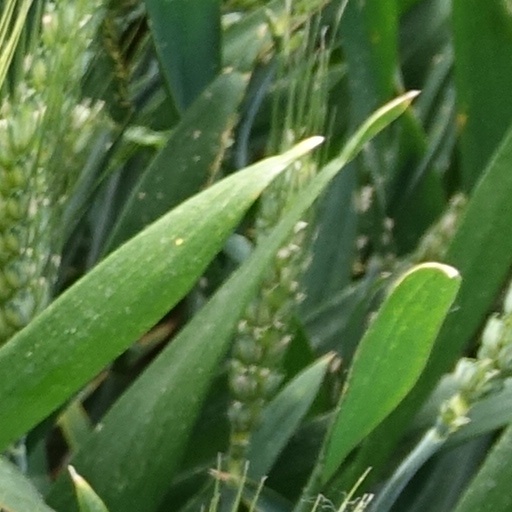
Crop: wheat